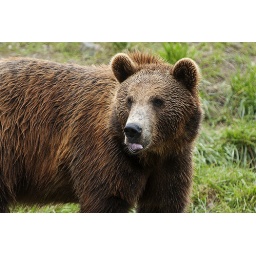
brown bear from Wildlife Safari in Winston, Oregon